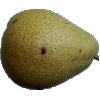
Label: pear_forelle